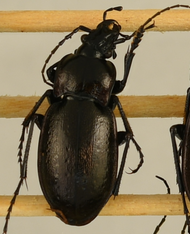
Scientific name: Carabus nemoralis
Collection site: UNDERC Site (UNDE), plot UNDE_017